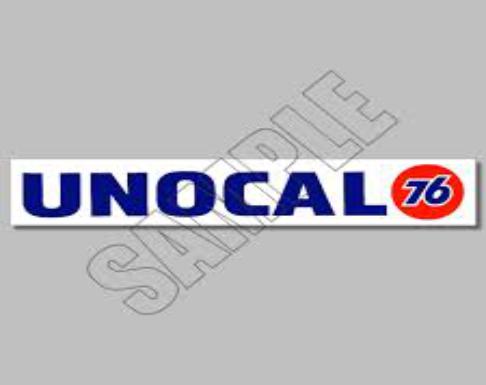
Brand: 76
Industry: Clothes